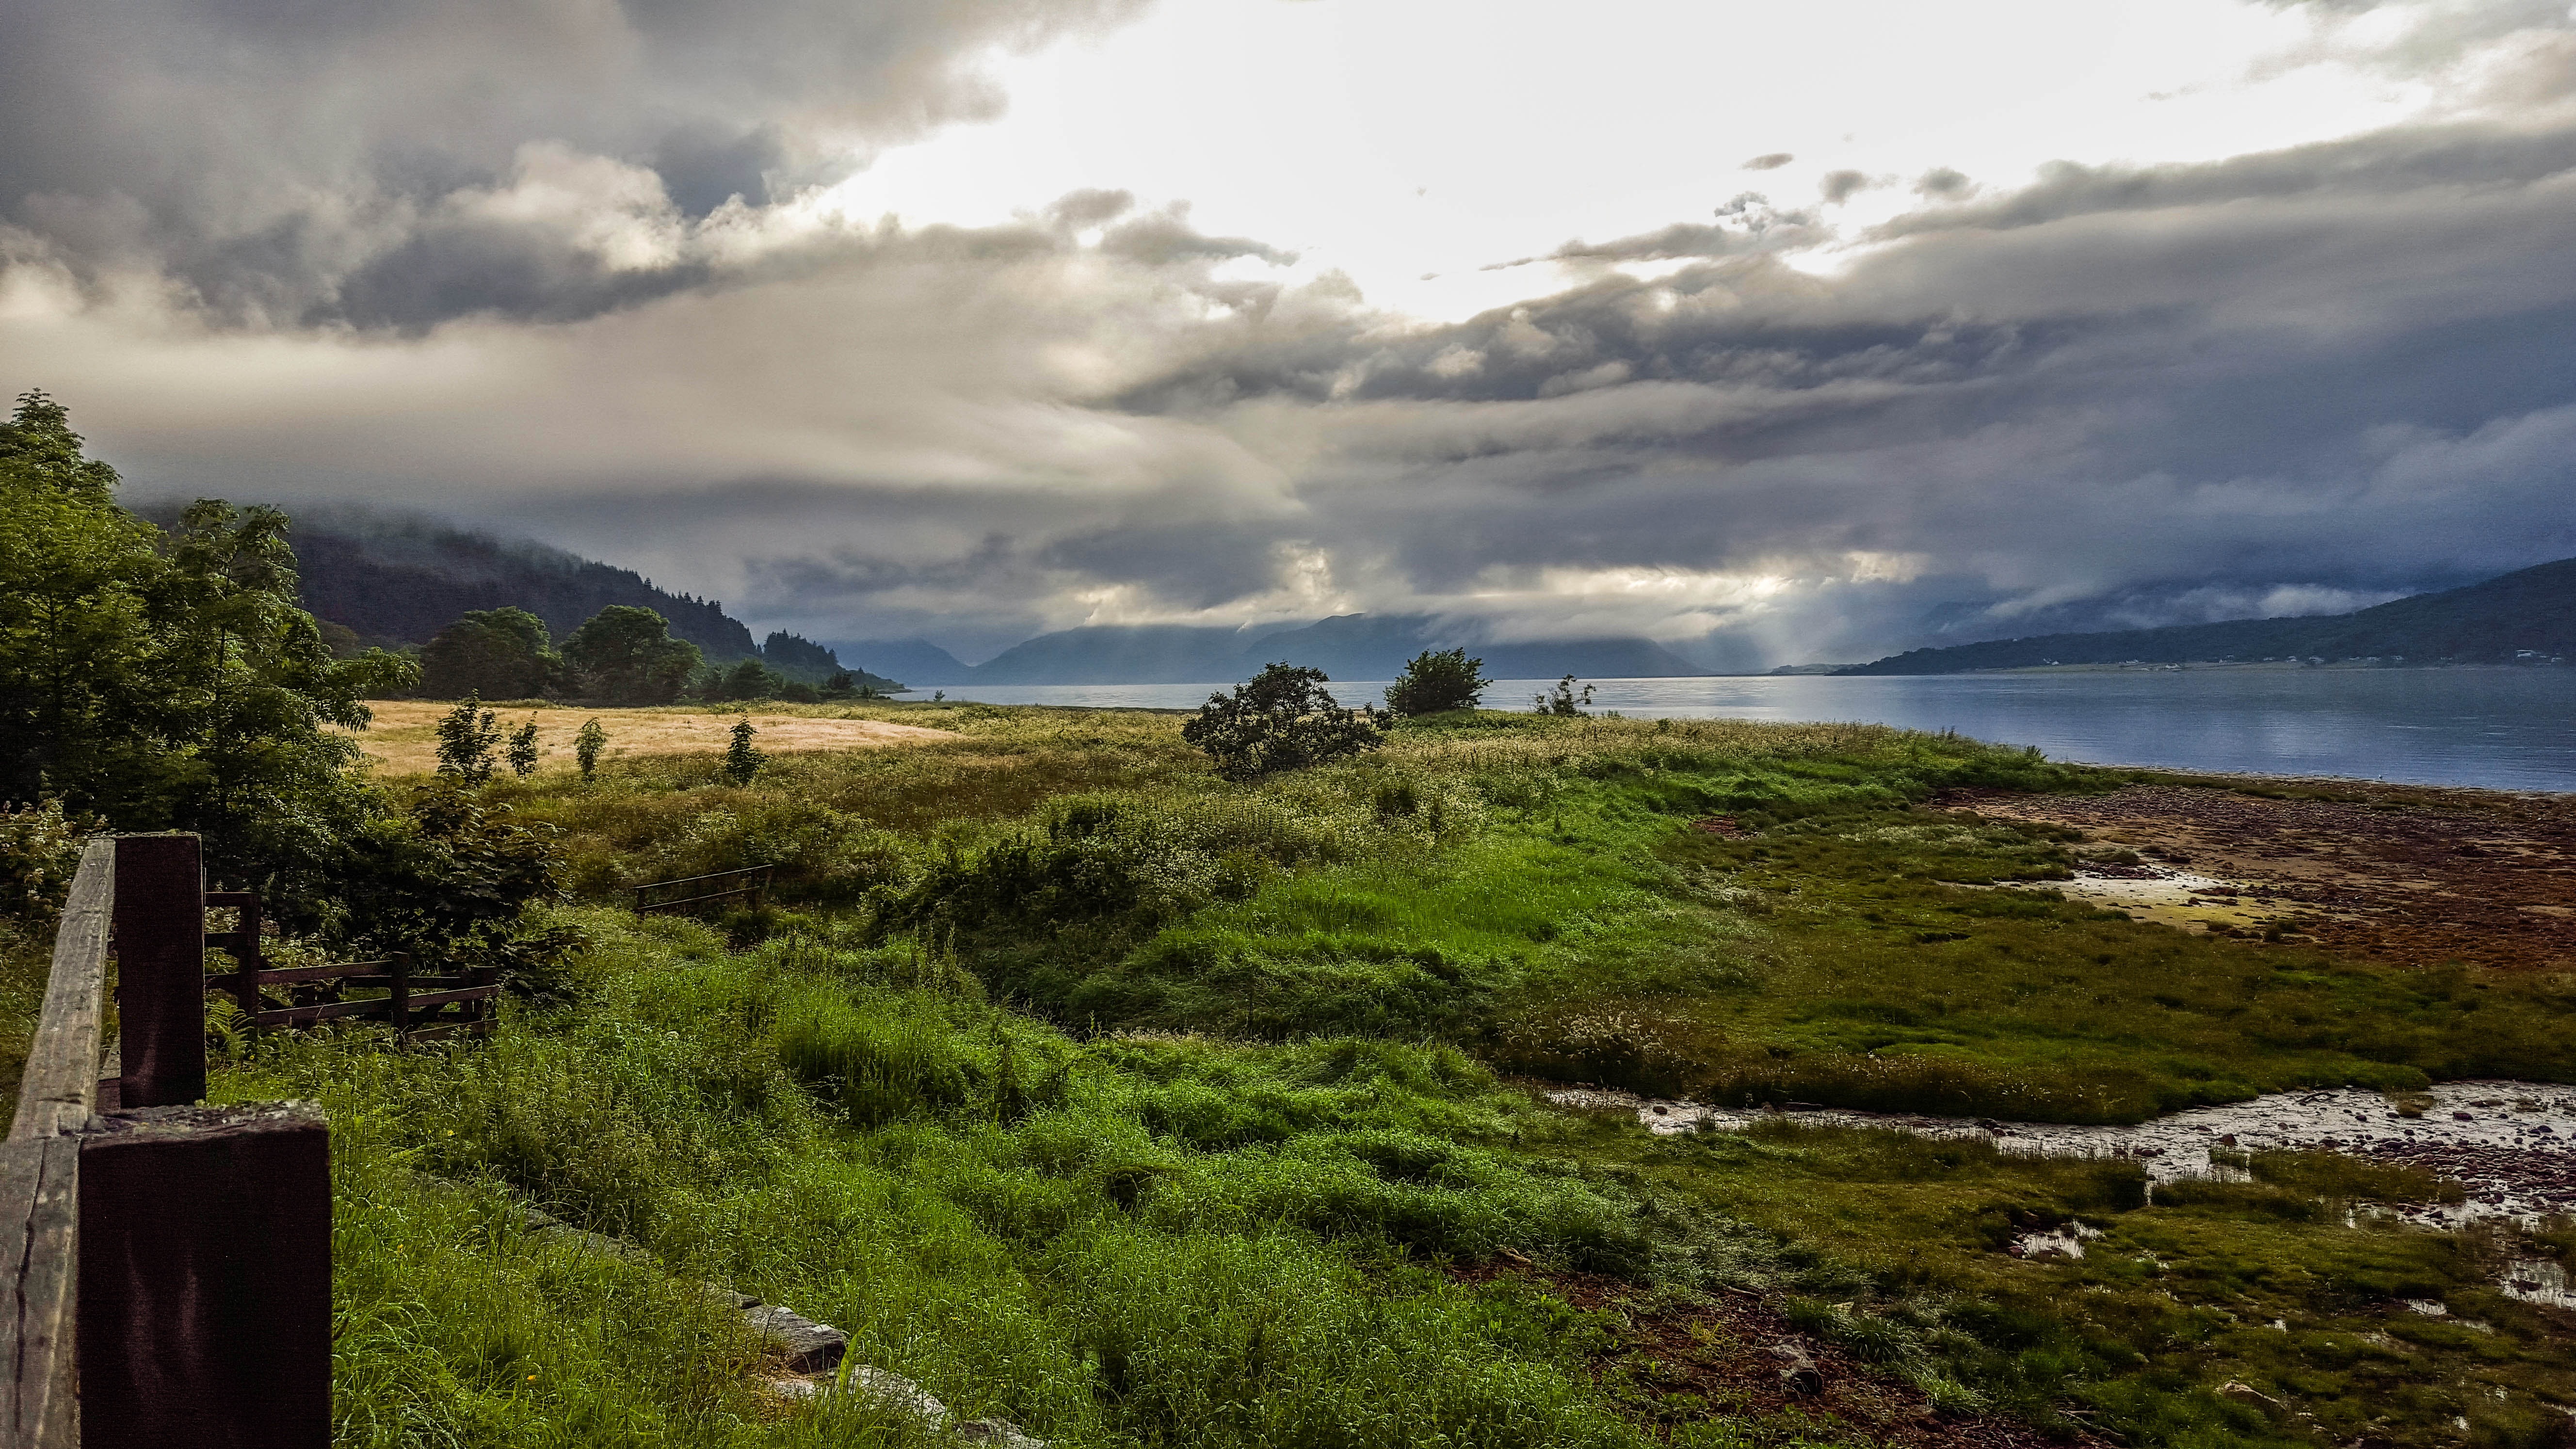
landscape, sea, coast, tree, nature, grass, horizon, wilderness, mountain, fence, cloud, sky, sun, morning, hill, lake, river, mystical, cliff, weather, highland, terrain, england, clouds, bank, scotland, scottish, habitat, loch, abendstimmung, rural area, highlands and islands, ballachulish, loch leven, meteorological phenomenon, geographical feature, atmospheric phenomenon, mountainous landforms